Describe the emotion expressed in this image:  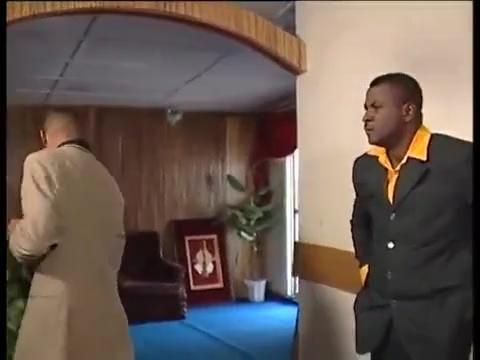
This person displays Pain, valence and arousal with low intensity.